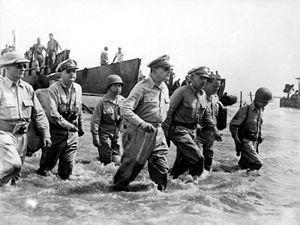
Le général Douglas MacArthur marche vers la rive durant le débarquement à Leyte, dans les Philippines.
La bataille du golfe de Leyte est une opération militaire majeure de la guerre du Pacifique. Elle a lieu au début de la reconquête des Philippines, lors du débarquement des troupes américaines du général Douglas MacArthur sur l'île de Leyte, au centre de l'archipel philippin. Cette opération est considérée comme la plus grande bataille navale de l'histoire, opposant deux flottes américaines déplaçant plus d'un million trois cent seize mille tonnes, à quatre forces japonaises, déplaçant près de sept cent mille tonnes.
Douglas MacArthur, né le 26 janvier 1880 à Little Rock en Arkansas et mort le 5 avril 1964 à Washington, DC, est un général américain et field marshal philippin. Il fut le chef d'état-major de l'armée américaine durant les années 1930 et joua un rôle prépondérant sur le théâtre Pacifique de la Seconde Guerre mondiale. Il reçut la Medal of Honor pour son service durant la campagne des Philippines. Il fait partie des cinq personnes ayant atteint le grade de général de l'Armée dans l'armée américaine et le seul à avoir été field marshall de l'armée des Philippines.
Créés peu après l'invention de l'aviation militaire pendant la Première Guerre mondiale, les porte-avions ont d'abord été considérés comme des bâtiments auxiliaires et n'ont joué un rôle majeur dans la guerre navale qu'à partir de la Seconde Guerre mondiale. Il a fallu l'attaque de Pearl Harbor de décembre 1941 pour démontrer la supériorité de l'aviation embarquée sur la grosse artillerie des navires de ligne, grâce à sa portée incomparablement plus grande pour une force de frappe équivalente. La bataille de la mer de Corail, en mai 1942, est le premier affrontement uniquement aéronaval de l'histoire, dans lequel les forces navales japonaises et américaines s'affrontèrent par avions interposés sans jamais être à portée de canon. En 1944-45, les plus grands cuirassés japonais jamais construits coulent sous les attaques de l'aviation embarquée américaine.
Le théâtre du Pacifique Sud-Ouest pendant la Seconde Guerre mondiale, fut un théâtre militaire majeur de la guerre du Pacifique. La zone comprenait les Philippines, les Indes néerlandaises, Bornéo, l'Australie et une partie de Nouvelle-Guinée et la partie ouest des îles Salomon. Cette zone a été définie par le South West Pacific Area des puissances alliées.
Leyte est une des îles du groupe des Visayas dans l'archipel des Philippines. Elle compte près de 2 millions d'habitants.
La Seconde Guerre mondiale, ou Deuxième Guerre mondiale, est un conflit armé à l'échelle planétaire qui dure du 1ᵉʳ septembre 1939 au 2 septembre 1945. Ce conflit oppose schématiquement les Alliés et l’Axe.